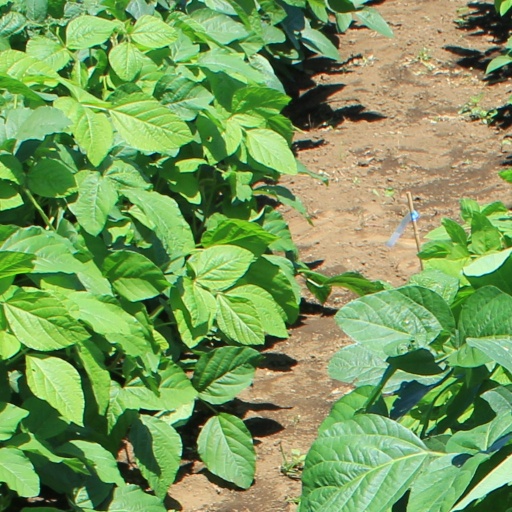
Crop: soybean